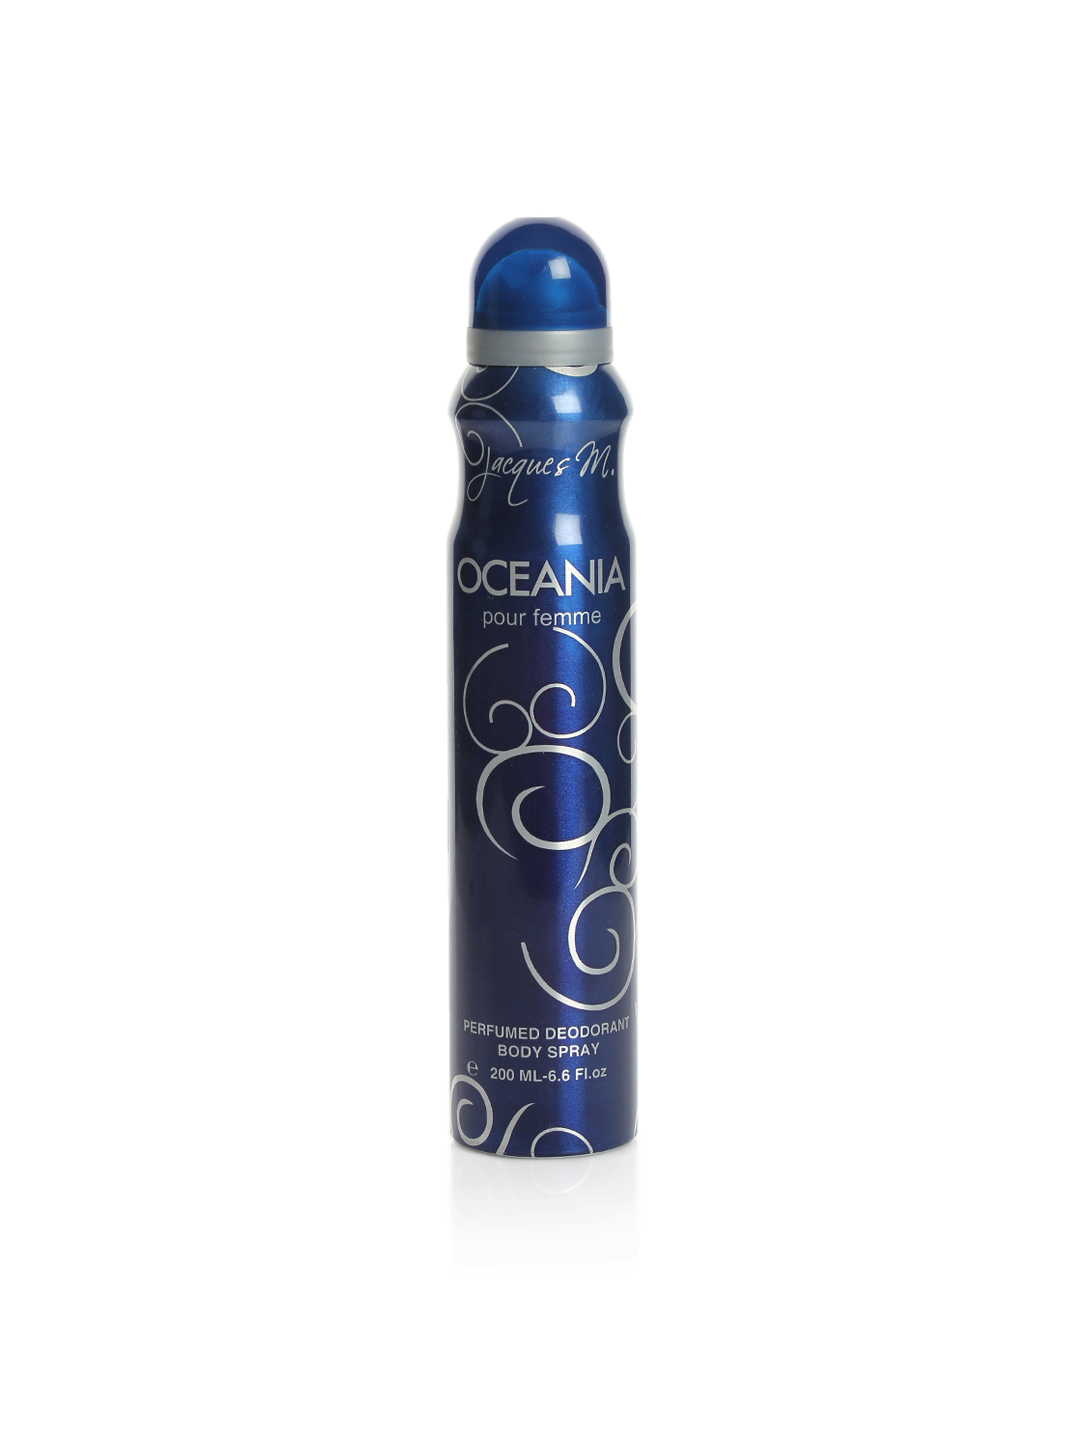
Jacques M Women Oceania Deo
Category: Personal Care / Fragrance / Deodorant
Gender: Women
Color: Blue
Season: Spring 2017
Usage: Casual